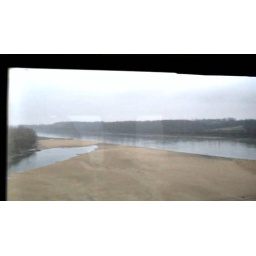
A big sand bar in the river